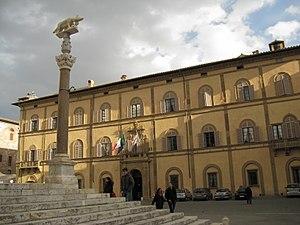
Le Palazzo Petrucci est un palais de Sienne, donnant sur la piazza Jacopo della Quercia, le côté droit du parvis du Duomo, la cathédrale Santa Maria Assunta.
La Piazza del Duomo est la place de Sienne situé devant la façade de la Cathédrale Notre-Dame-de-l'Assomption de Sienne son Duomo.
La Piazza Jacopo della Quercia est la partie latérale droite du parvis de la Cathédrale Notre-Dame-de-l'Assomption de Sienne. Elle fut délimitée par l'emplacement de la nef manquante du Duomo Nuovo après l'abandon de son chantier en 1357. Les emplacements des piliers prévus de cette nef sont marqués sur le pavage.